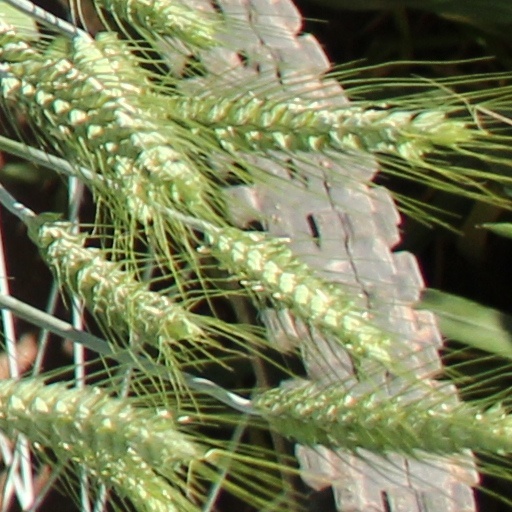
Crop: wheat